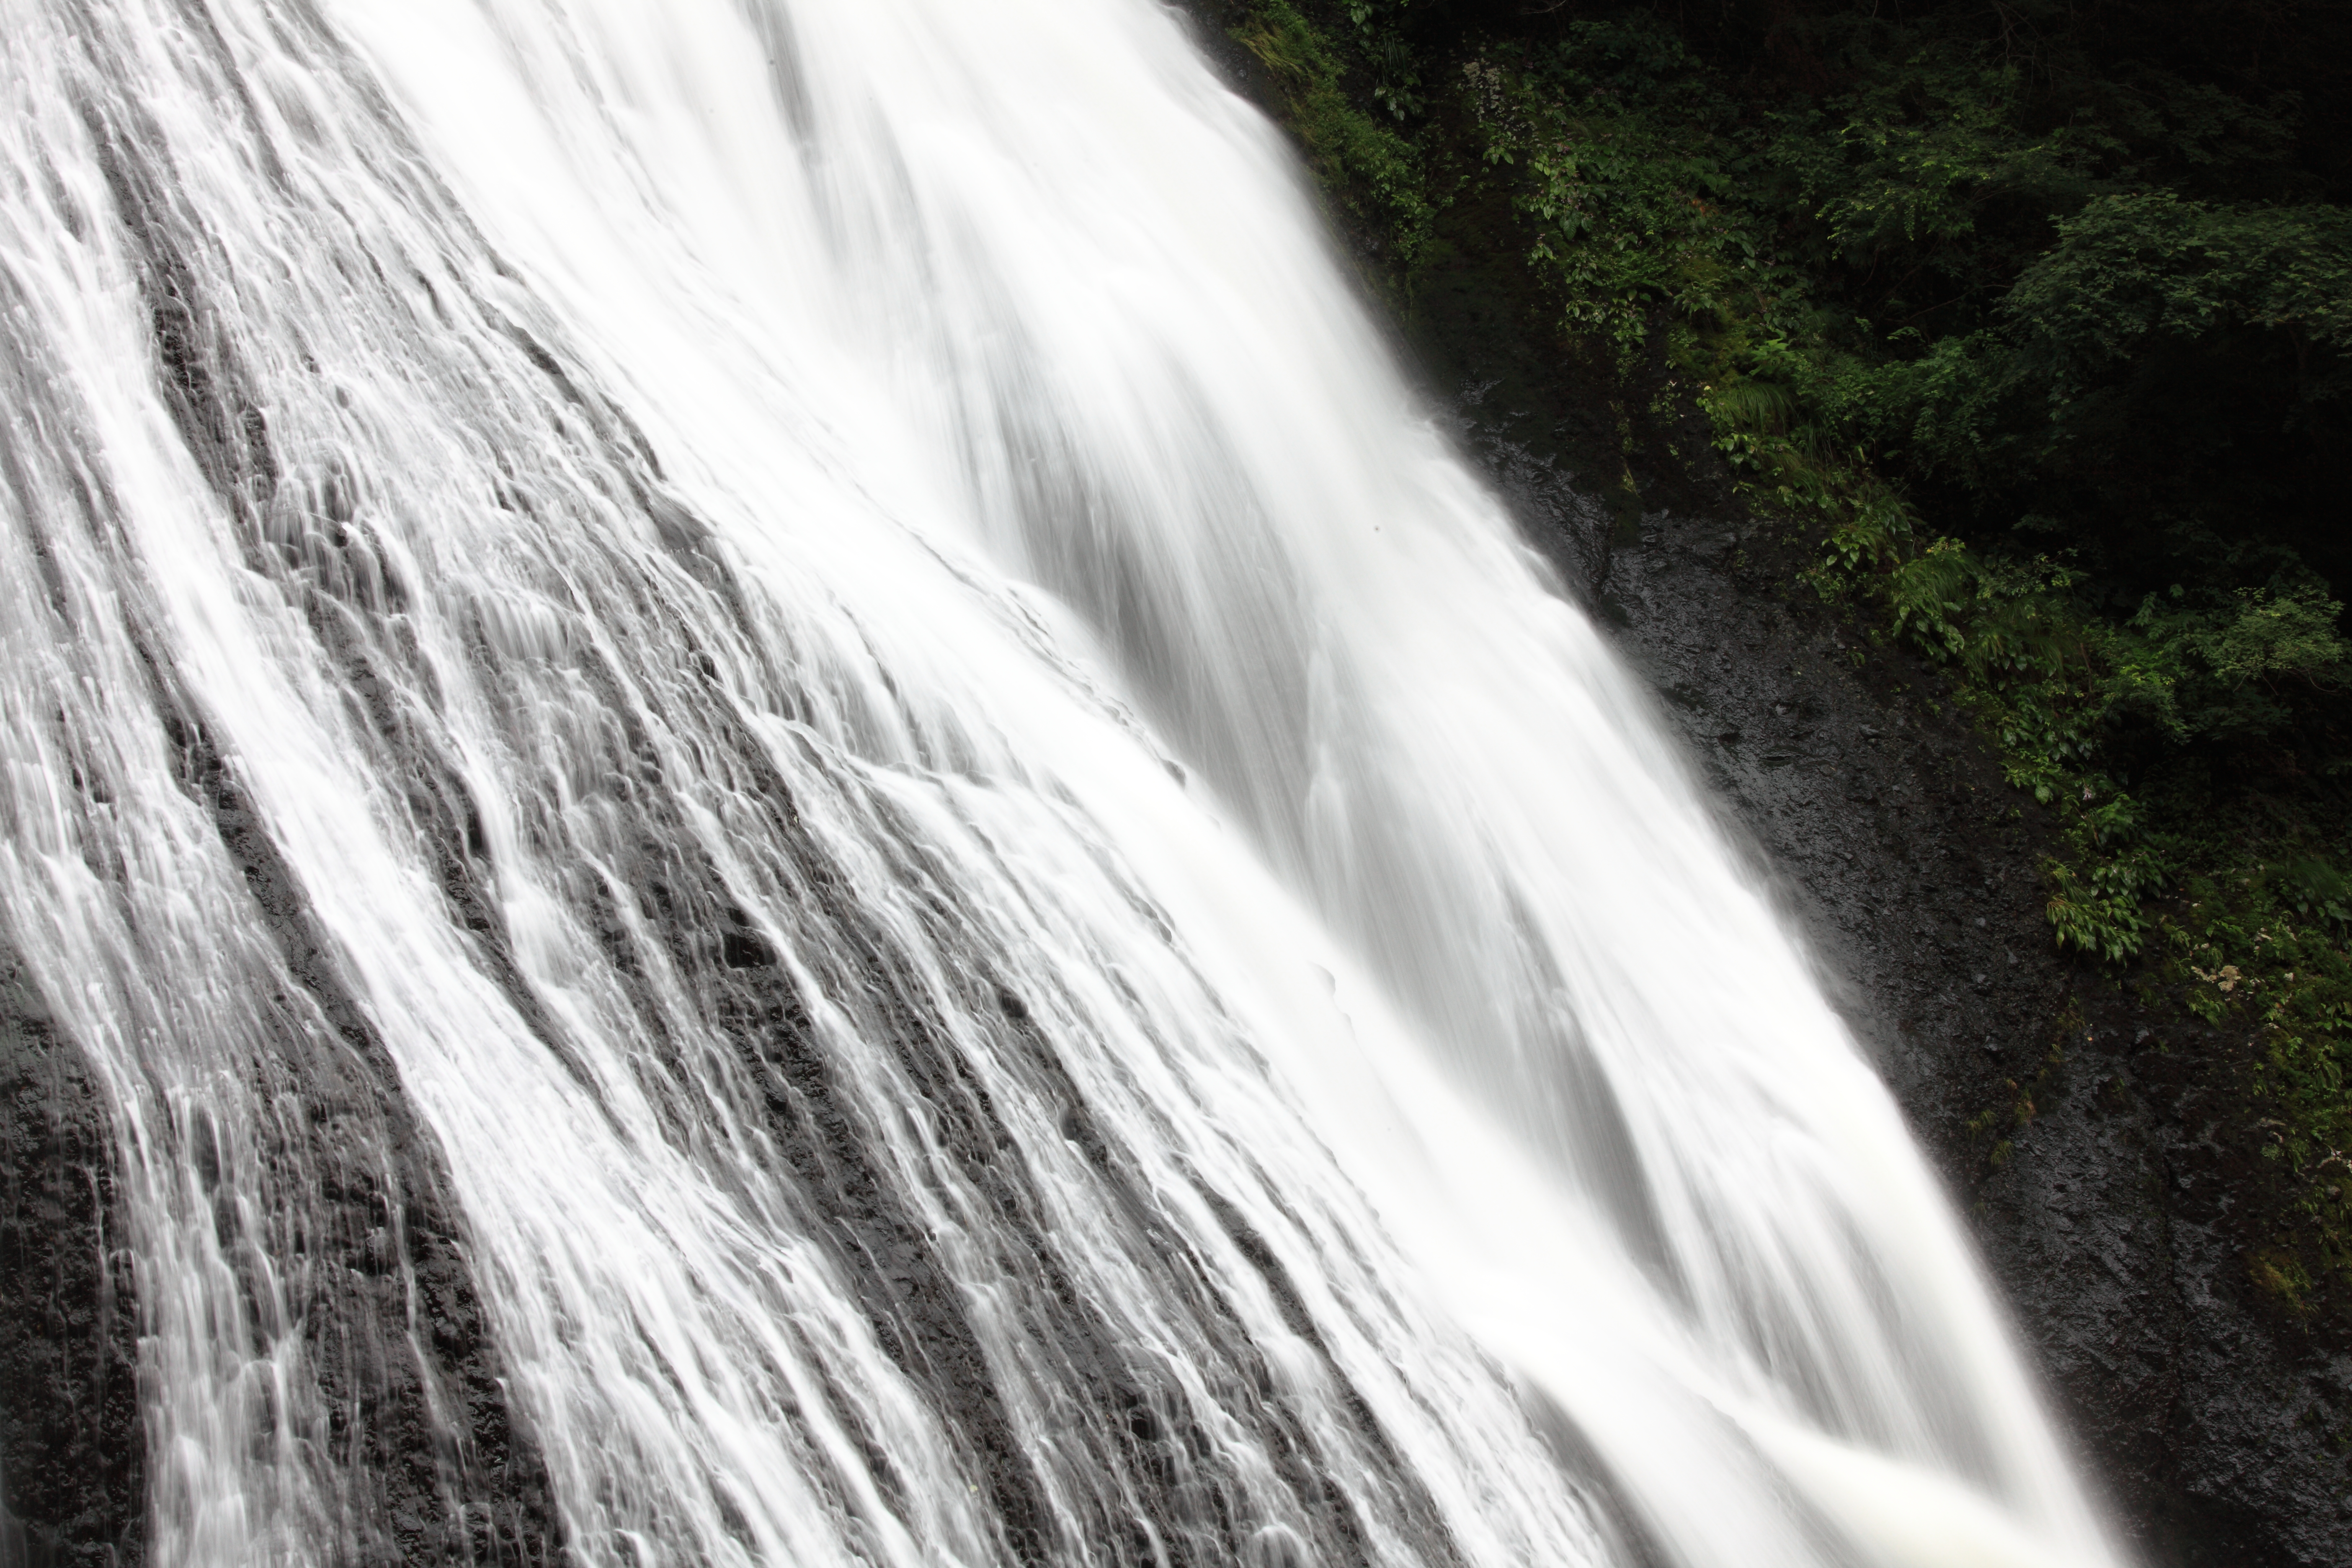
water, nature, waterfall, black and white, river, stream, high, canon, rapid, body of water, eos, 5d, wasserfall, hires, markii, water feature, watercourse, hi, res, resolution, 5photosaday